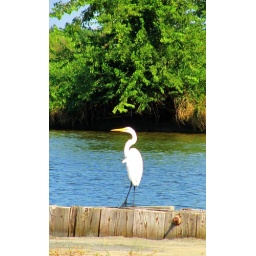
Very rare white bird in Cocodrie, most are black, covered in oil.